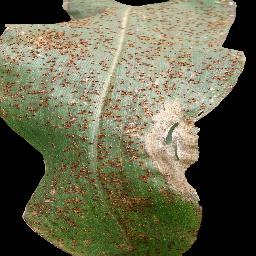
Label: Corn_(Maize)___Common_Rust